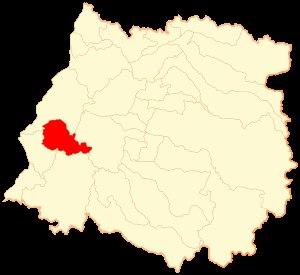
Empedrado est une commune du Chili de la Province de Talca, elle-même située dans la Région du Maule.